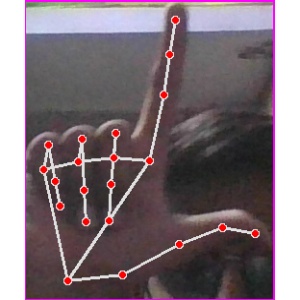
अक्षर: ल